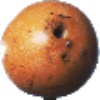
Label: granadilla